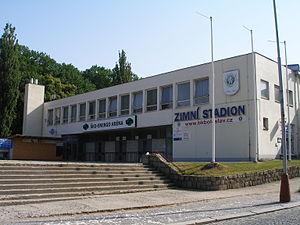
La ŠKO-ENERGO Aréna, est une patinoire située à Mladá Boleslav en République tchèque.